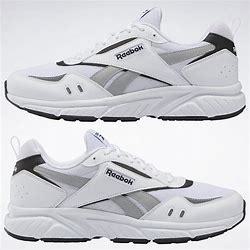
Brand: Reebok
Model: 100